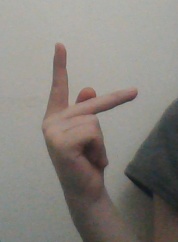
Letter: dha